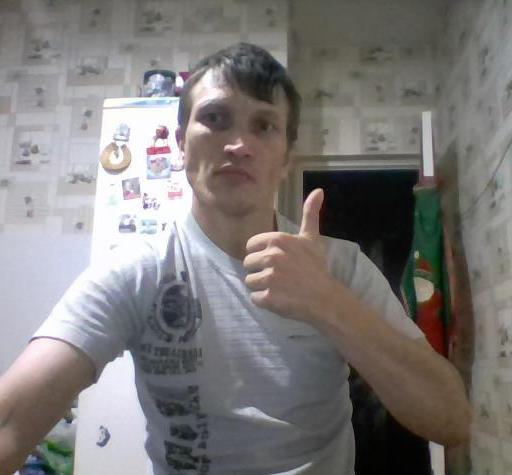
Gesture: like